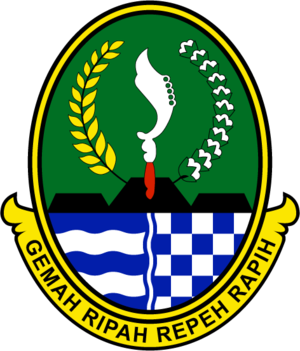
Indonesiens provinser
Våbenskjold
Provinser er det højeste niveau i den politiske inddeling af Indonesien.